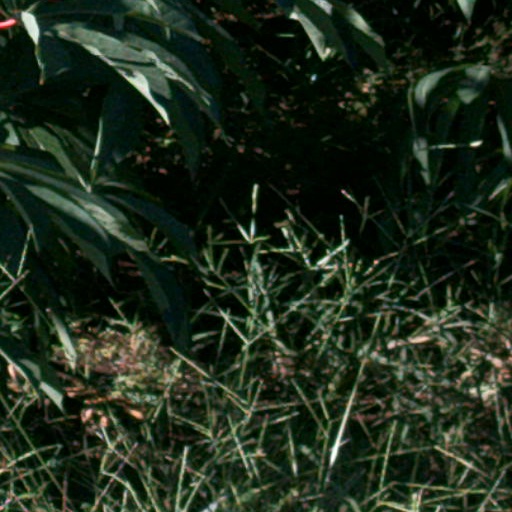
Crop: cassava